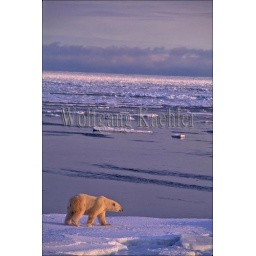
Canada, manitoba, near churchill, polar bear walking